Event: Nepal Earthquake
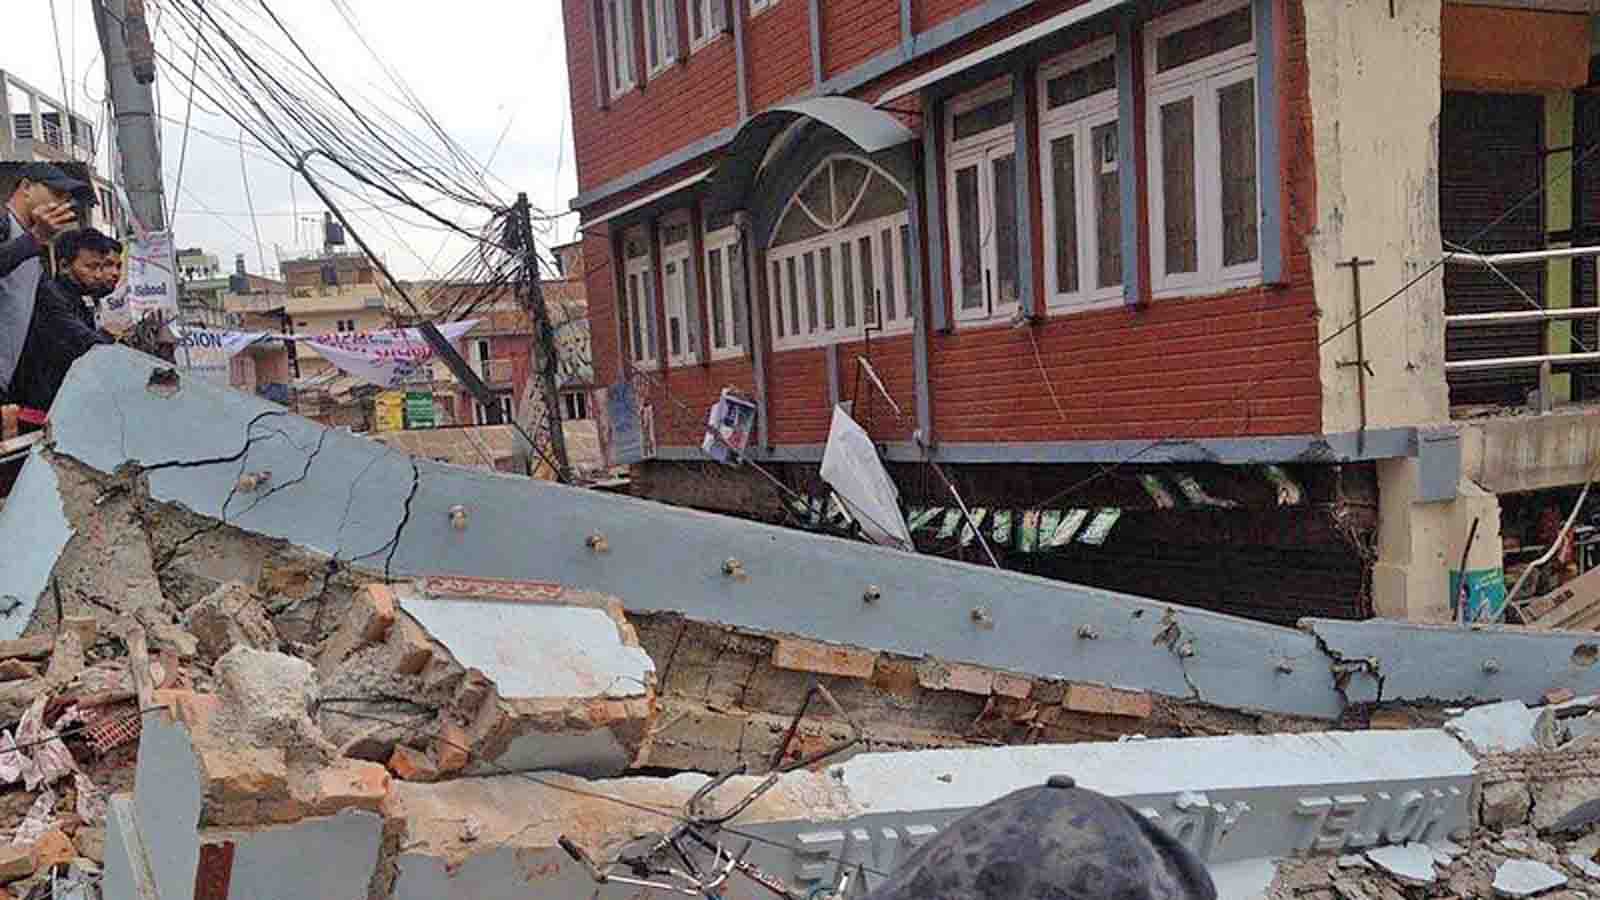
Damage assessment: damage